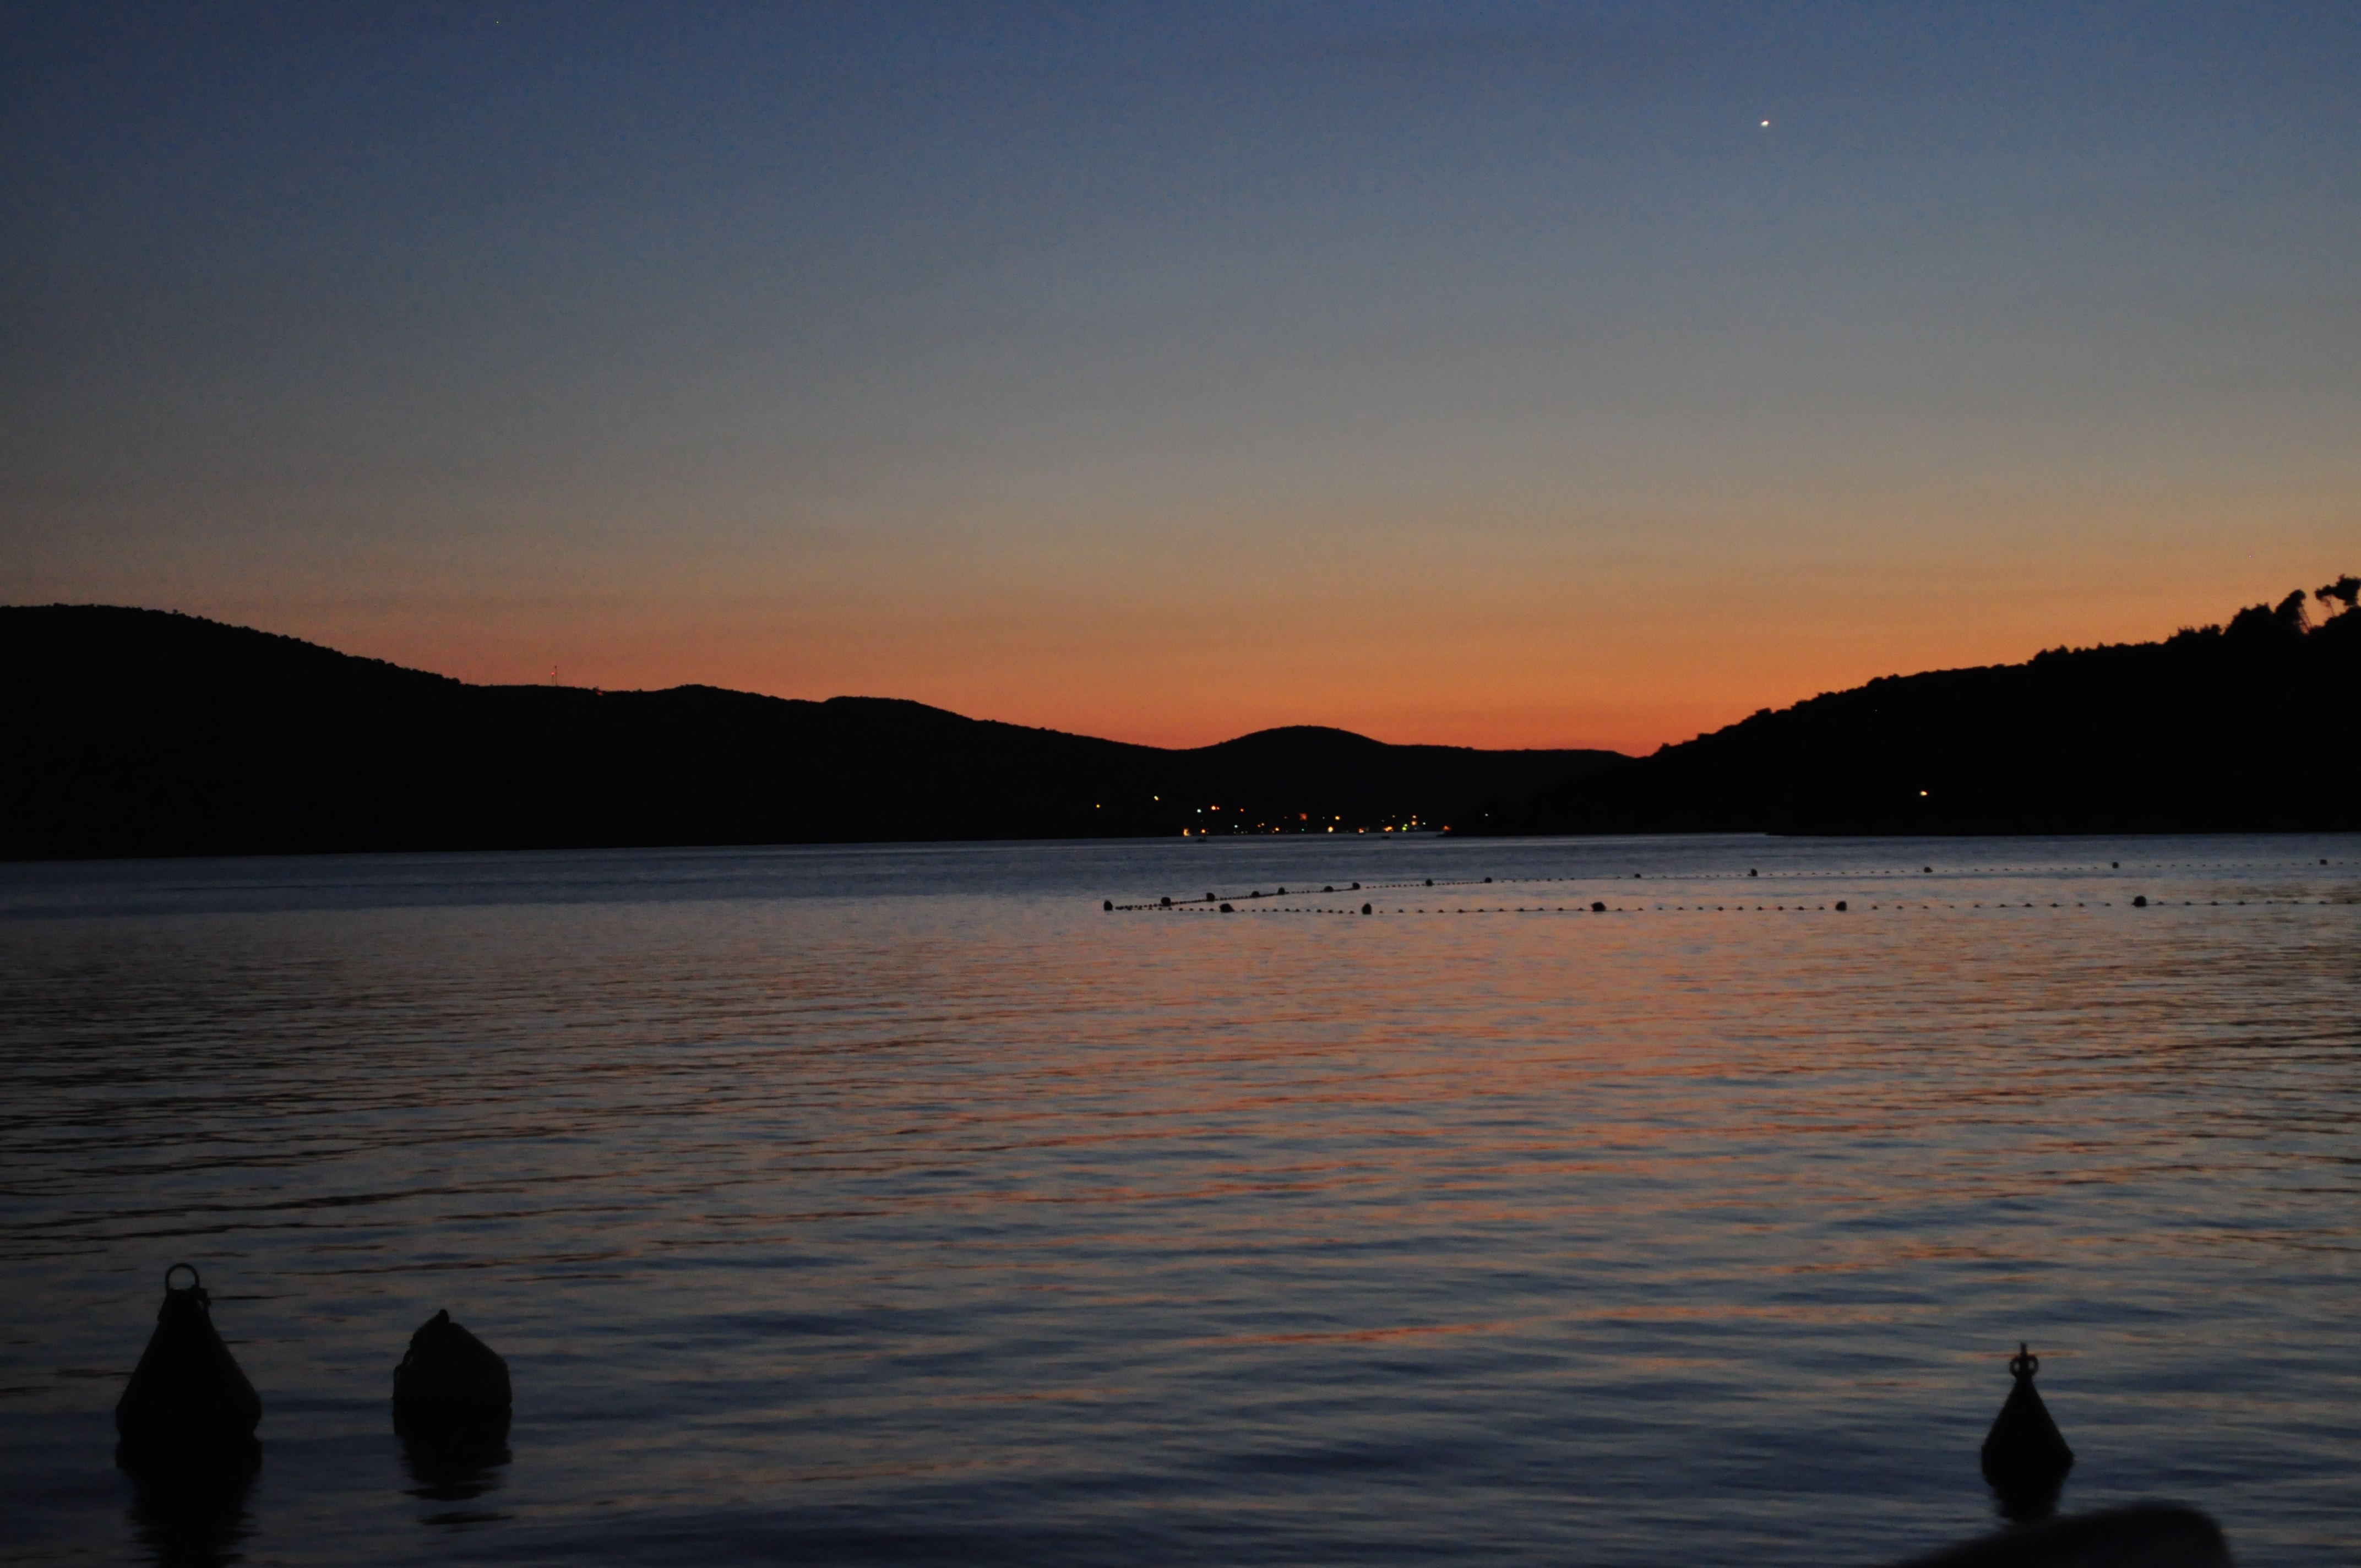
beach, sea, coast, ocean, horizon, cloud, sky, sun, sunrise, sunset, morning, shore, wave, lake, dawn, dusk, evening, reflection, red, bay, romantic, body of water, holidays, loch, abendstimmung, mirroring, afterglow, evening sky, back light, setting sun, sun and sea, evening mood at the lake